Edward H. Ntalami

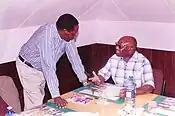
Ntalami and Mbaru at an NSE Board Retreat. Great Rift Valley Lodge, Naivasha.

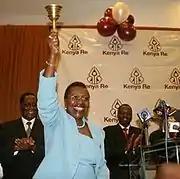
Nelius Kariuki, the Kenya Reinsurance MD, rings the bell during the opening of the Kenya Re IPO. Looking on (back-left) is former CMA CEO Edward Ntalami.

Previous Chief Executives of the CMA (Kenya), include (a) William Chelashaw, who served from 1992 until 1997 and (b) Paul K. Melly, who served from 1998 until 2002.